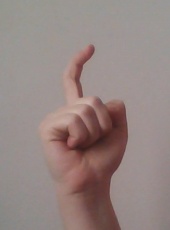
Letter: ra